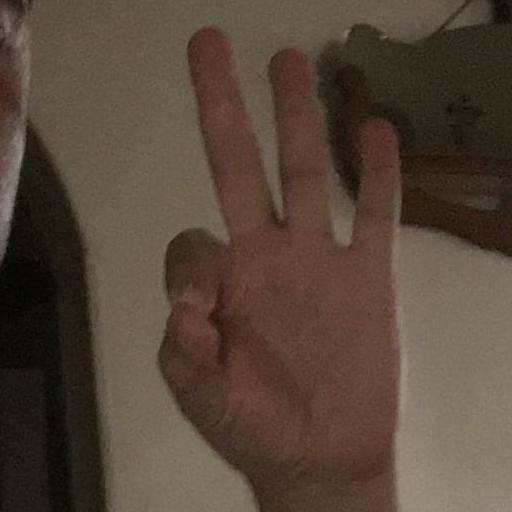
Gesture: ok